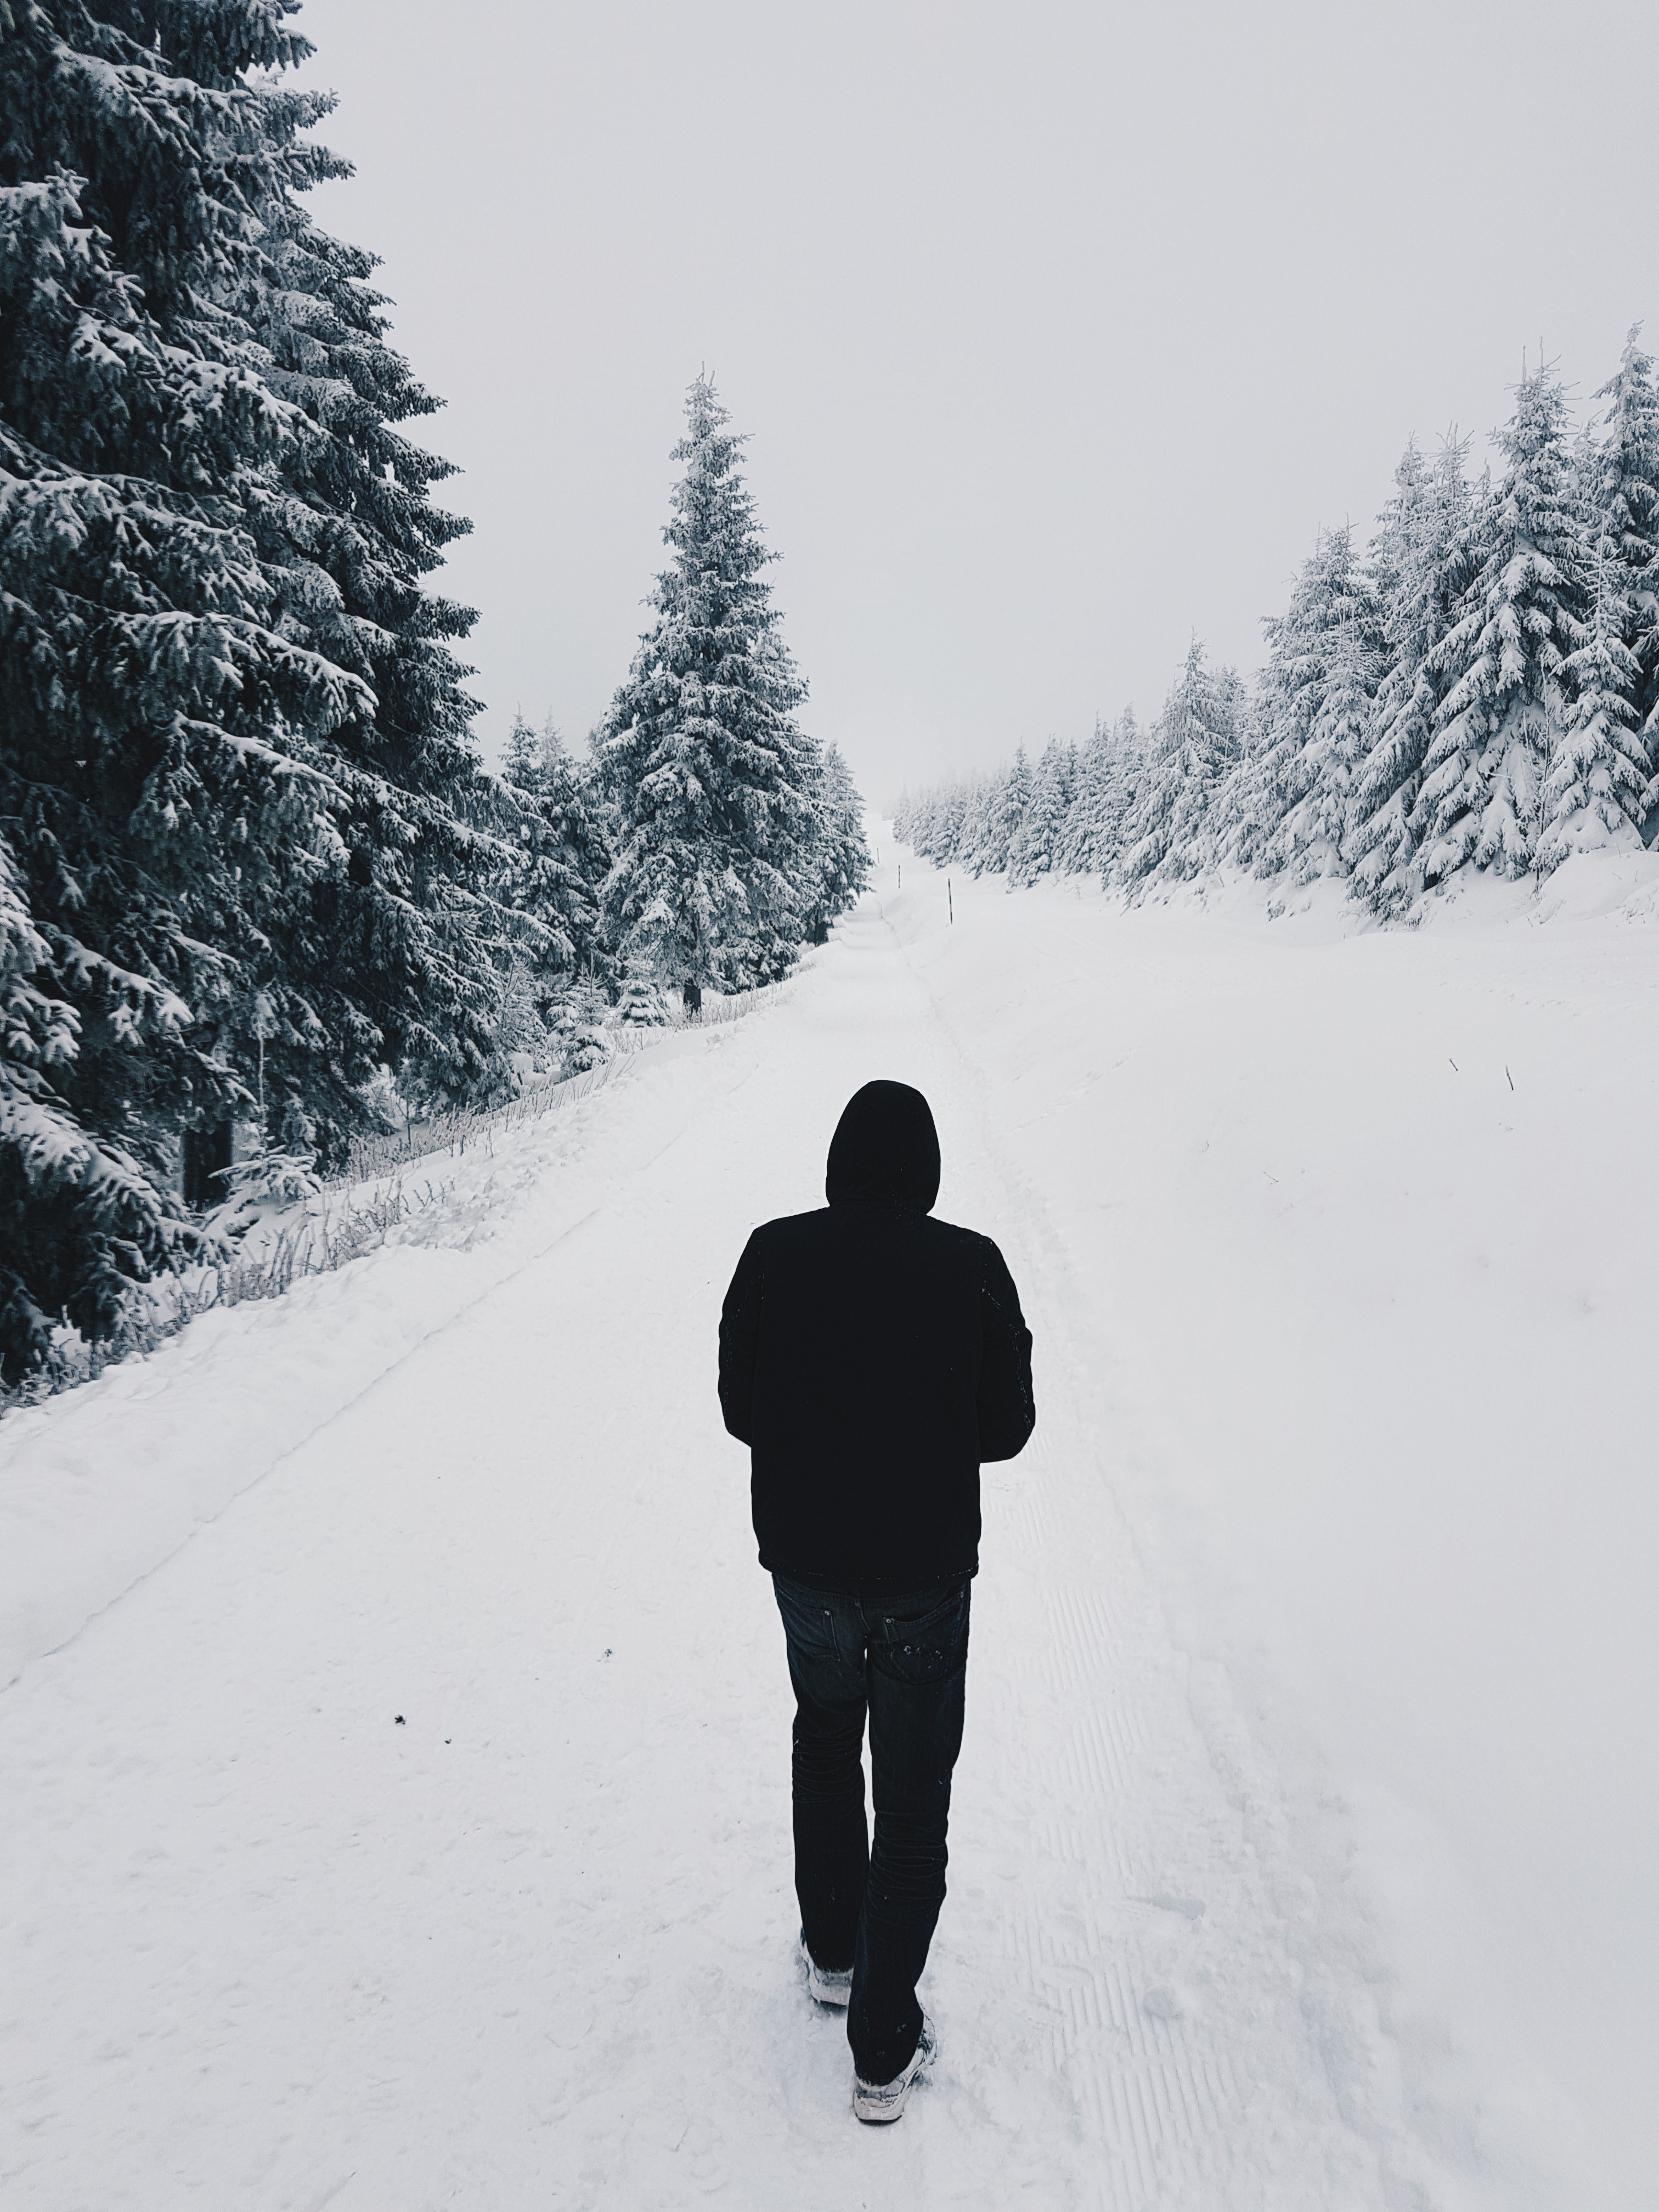
snow, winter, white, black, tree, atmospheric phenomenon, freezing, sky, black and white, geological phenomenon, recreation, blizzard, winter storm, monochrome, cloud, photography, footwear, monochrome photography, mountain, forest, outerwear, vacation, snowshoe, walking, pine family, slope, hill, Playing in the snow